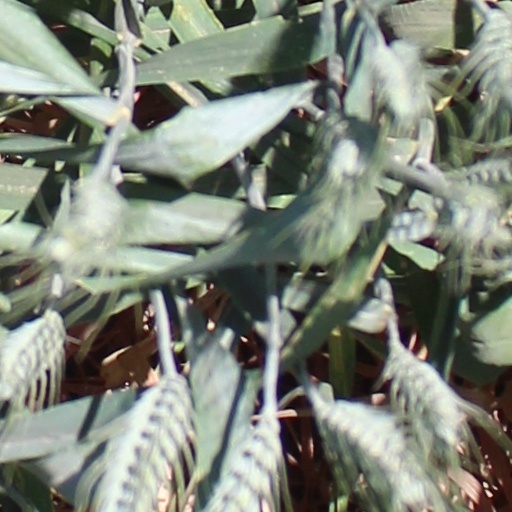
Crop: wheat